List of Chicago alderpersons since 1923

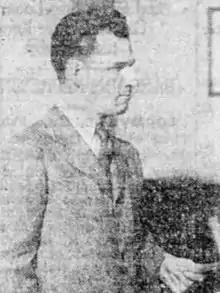

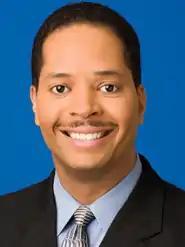

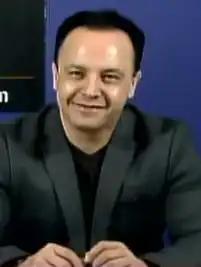

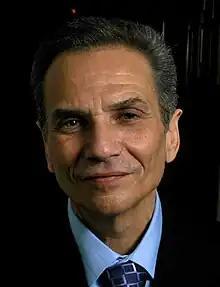

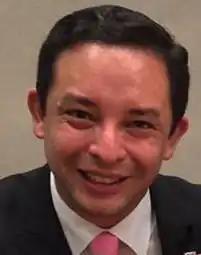

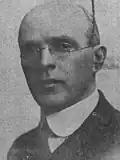
Terence Moran

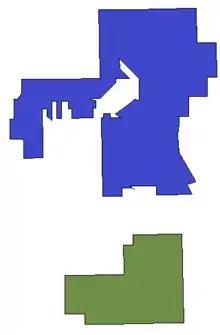
32nd ward in

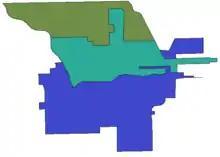
42nd ward in

This ward, historically covering most of the Near North Side, has recently moved slightly south to also encompass the northern part of the Loop.